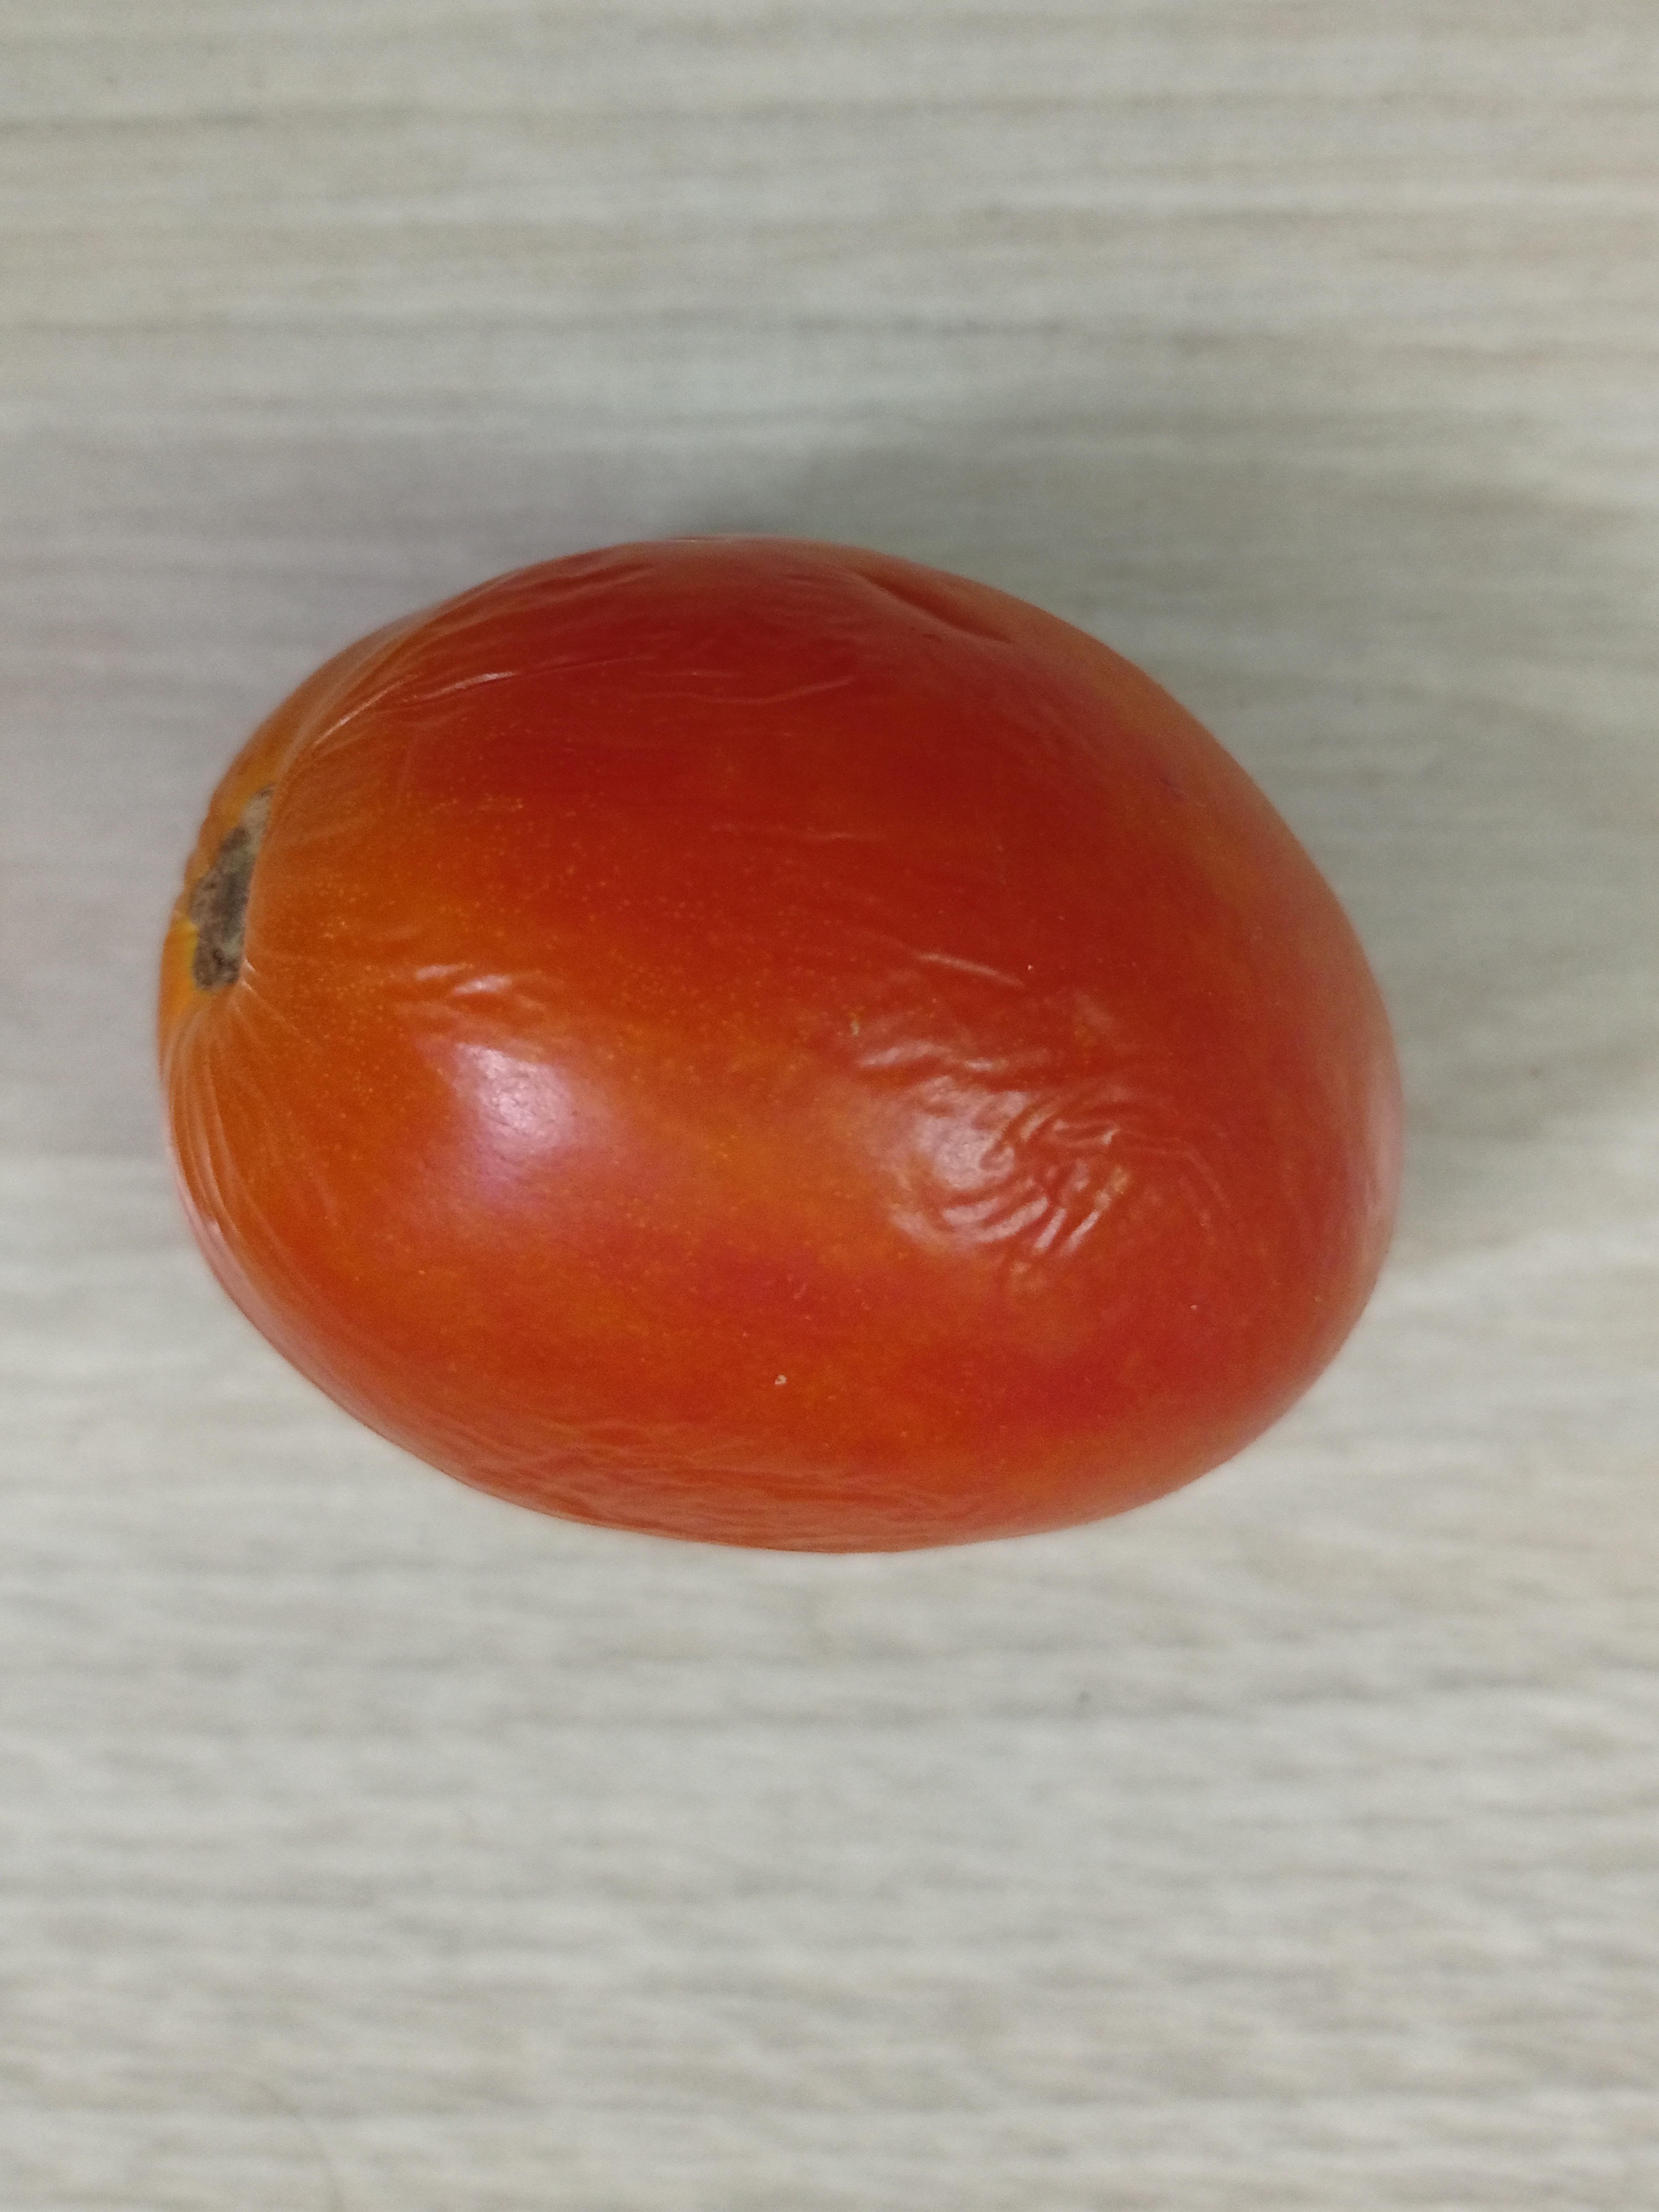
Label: Fresh